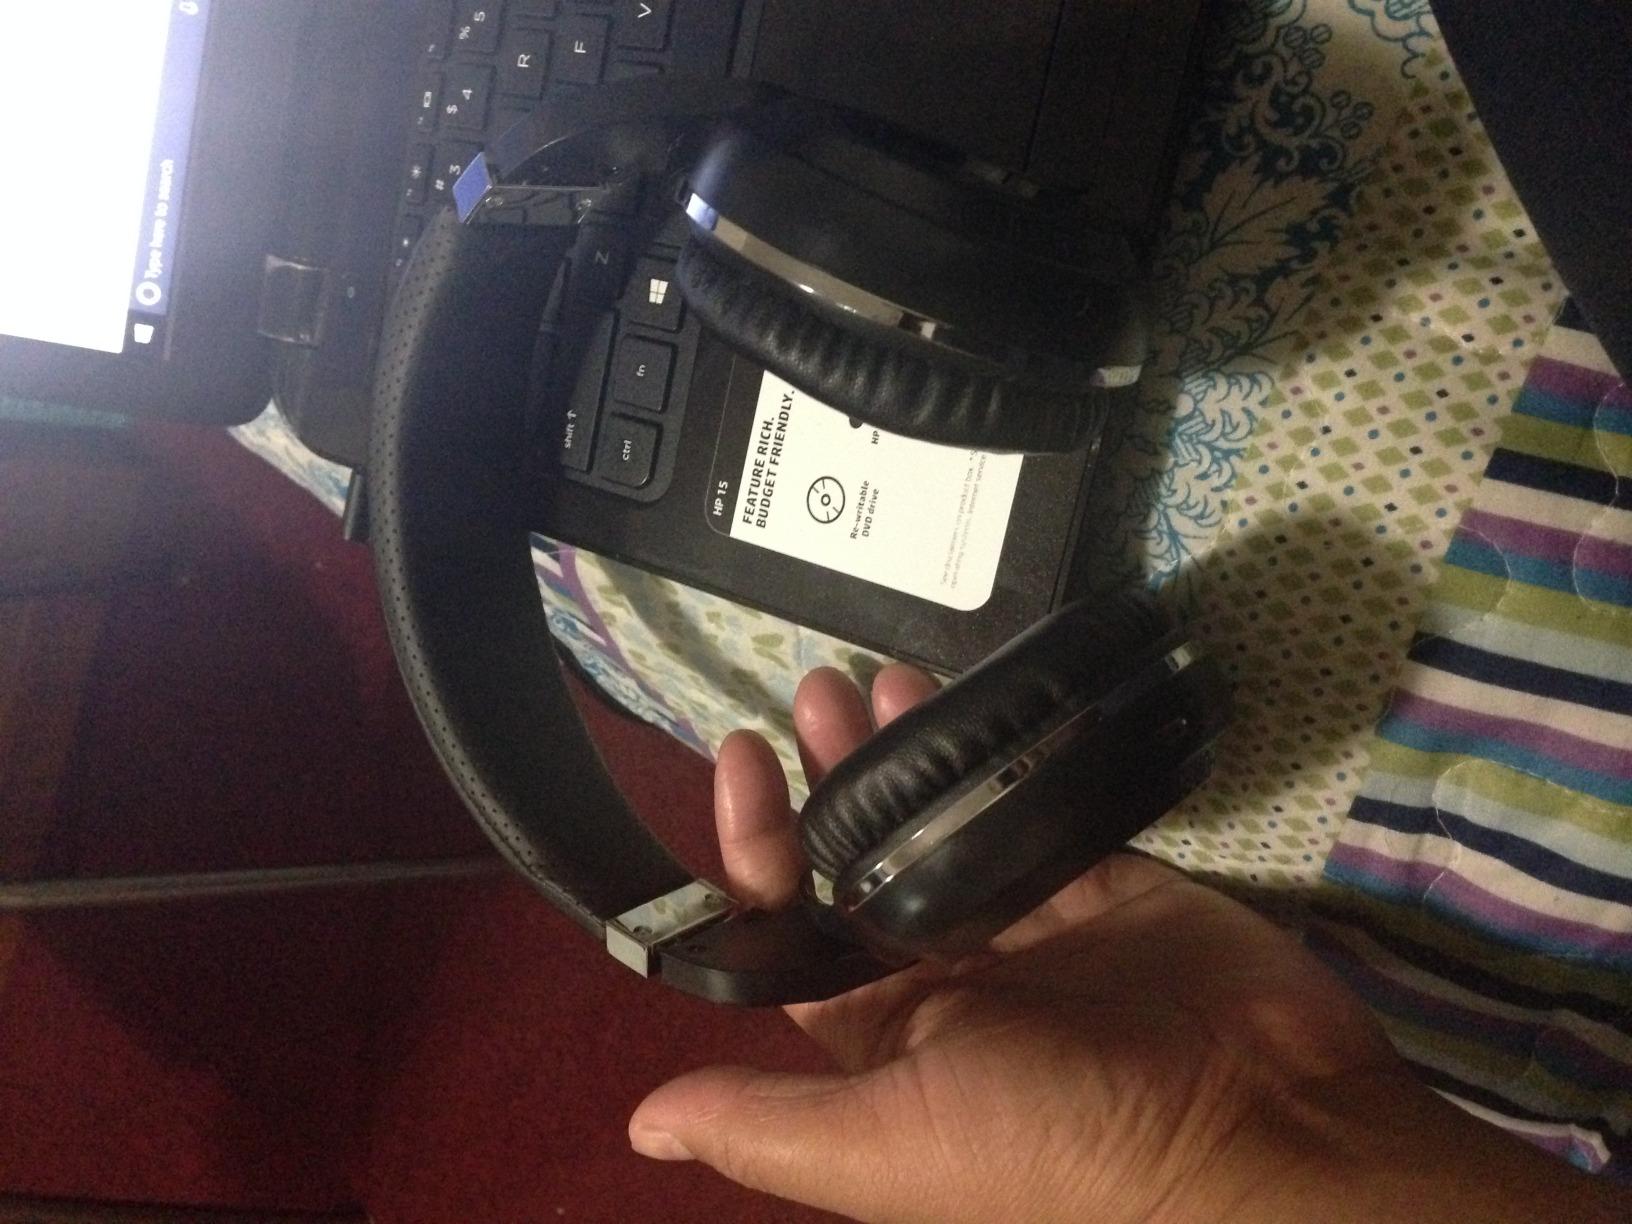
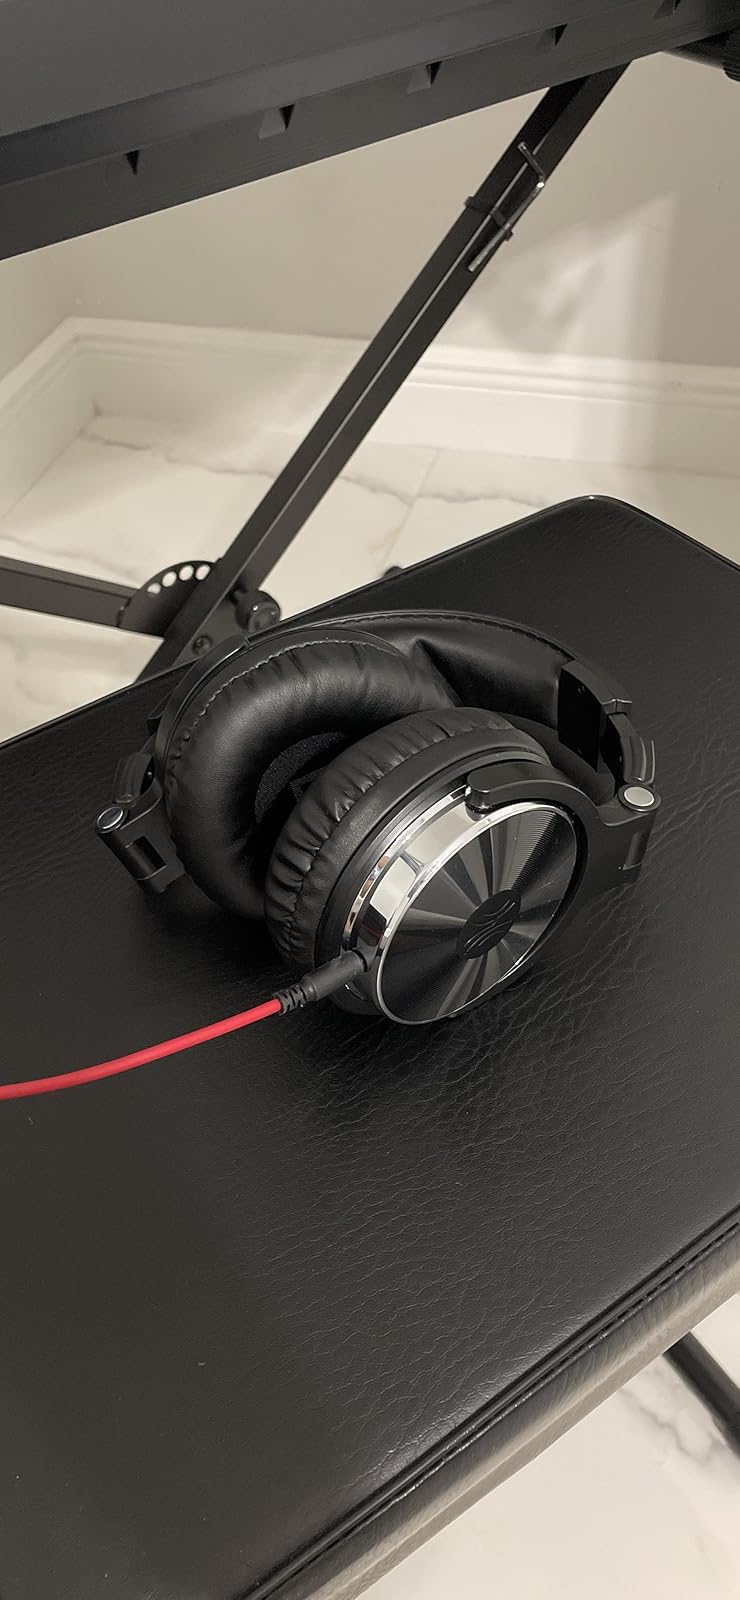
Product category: headphones
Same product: no